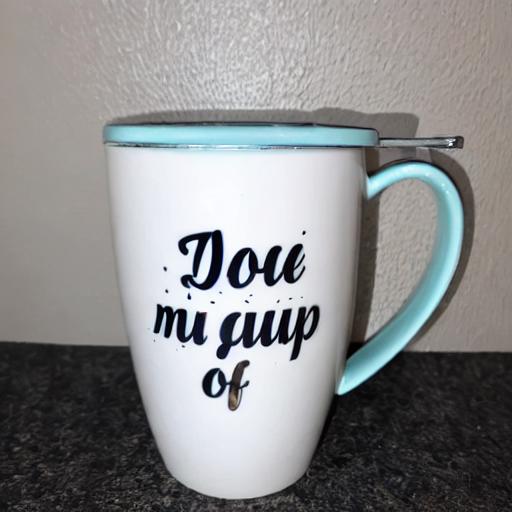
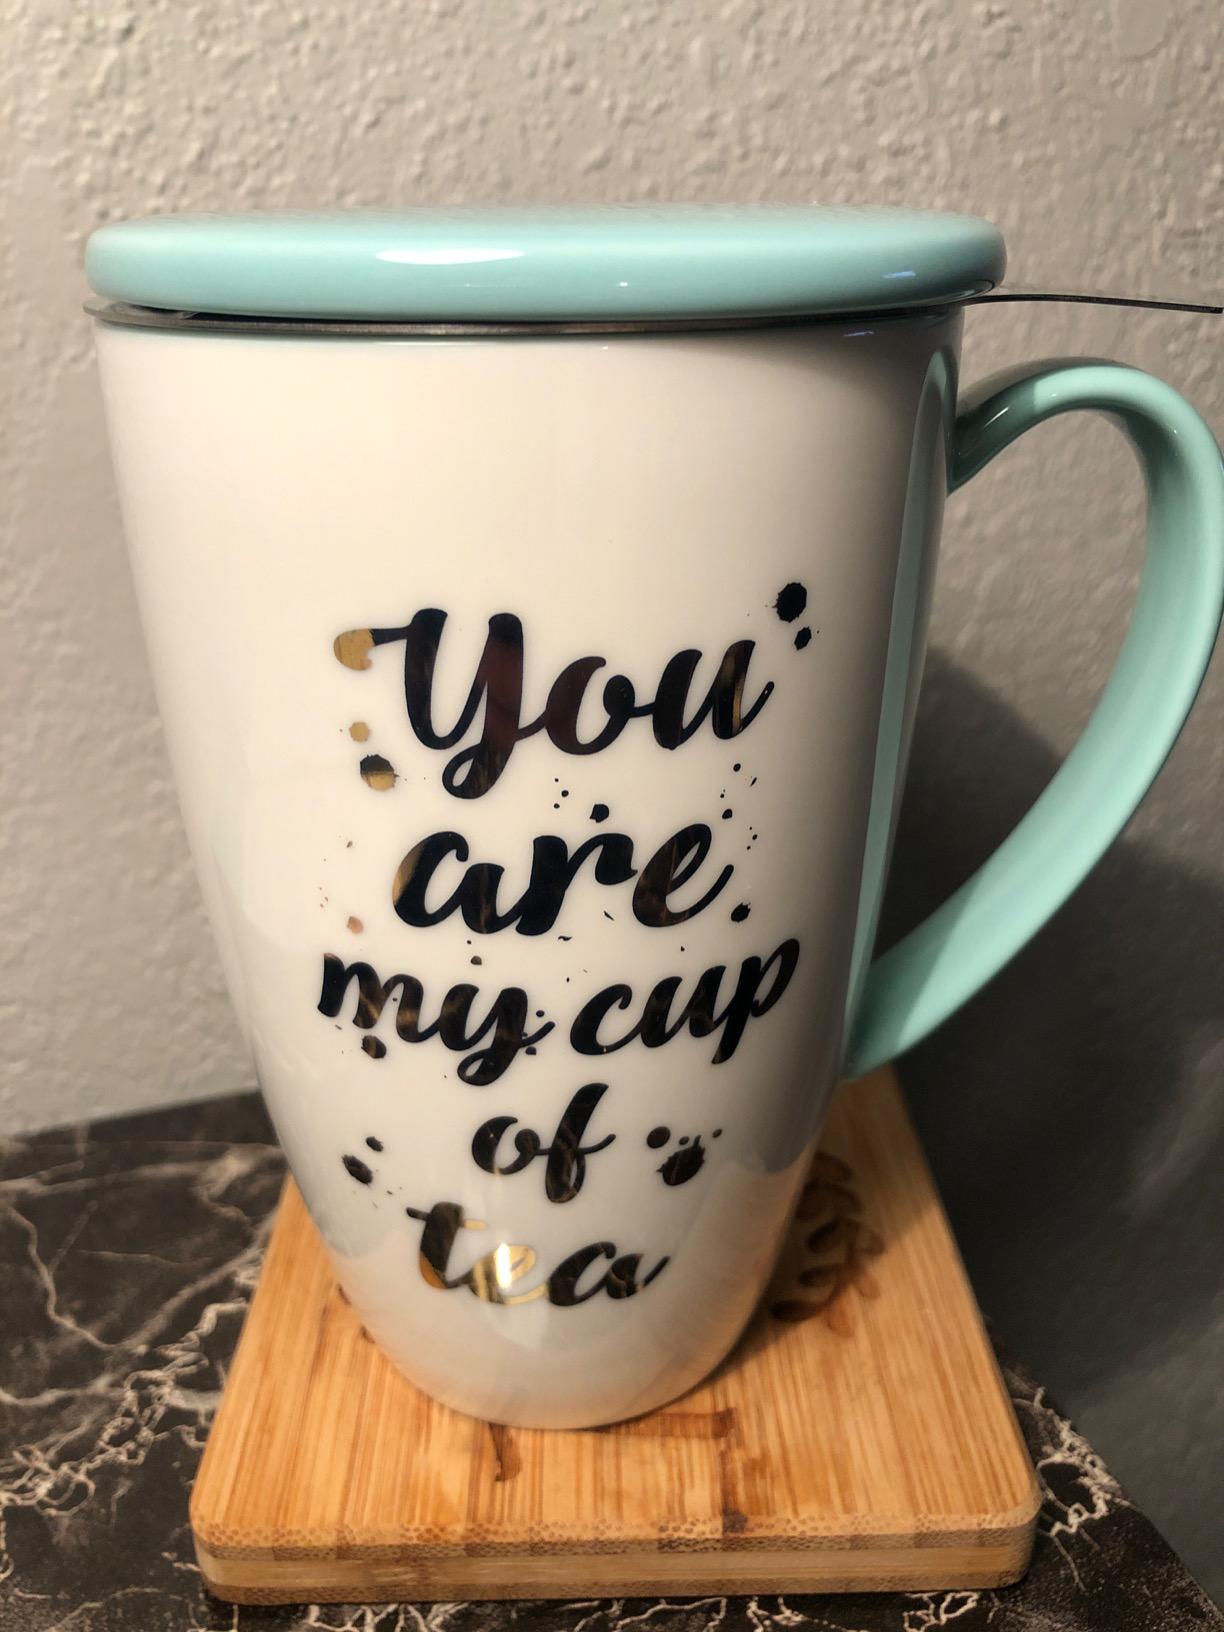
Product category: items_mug
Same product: no